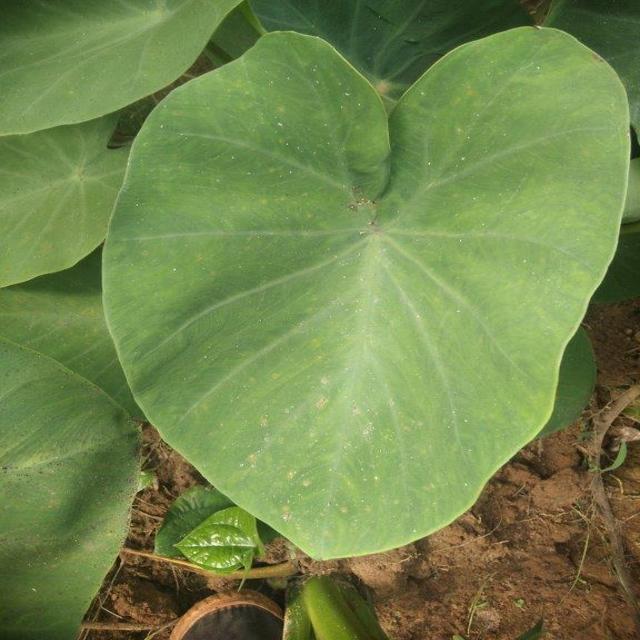
Label: Healthy